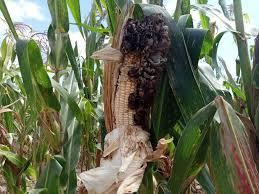
Ugonjwa la mahindi. Mahindi imekuliwa pande moja huku mavuno yakididimishwa. Mahindi mengine yana [cs] color  [cs] ya [cs] green [cs]. Kando kando yanajaribu kukosa huu ugonjwa.